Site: brandenburg
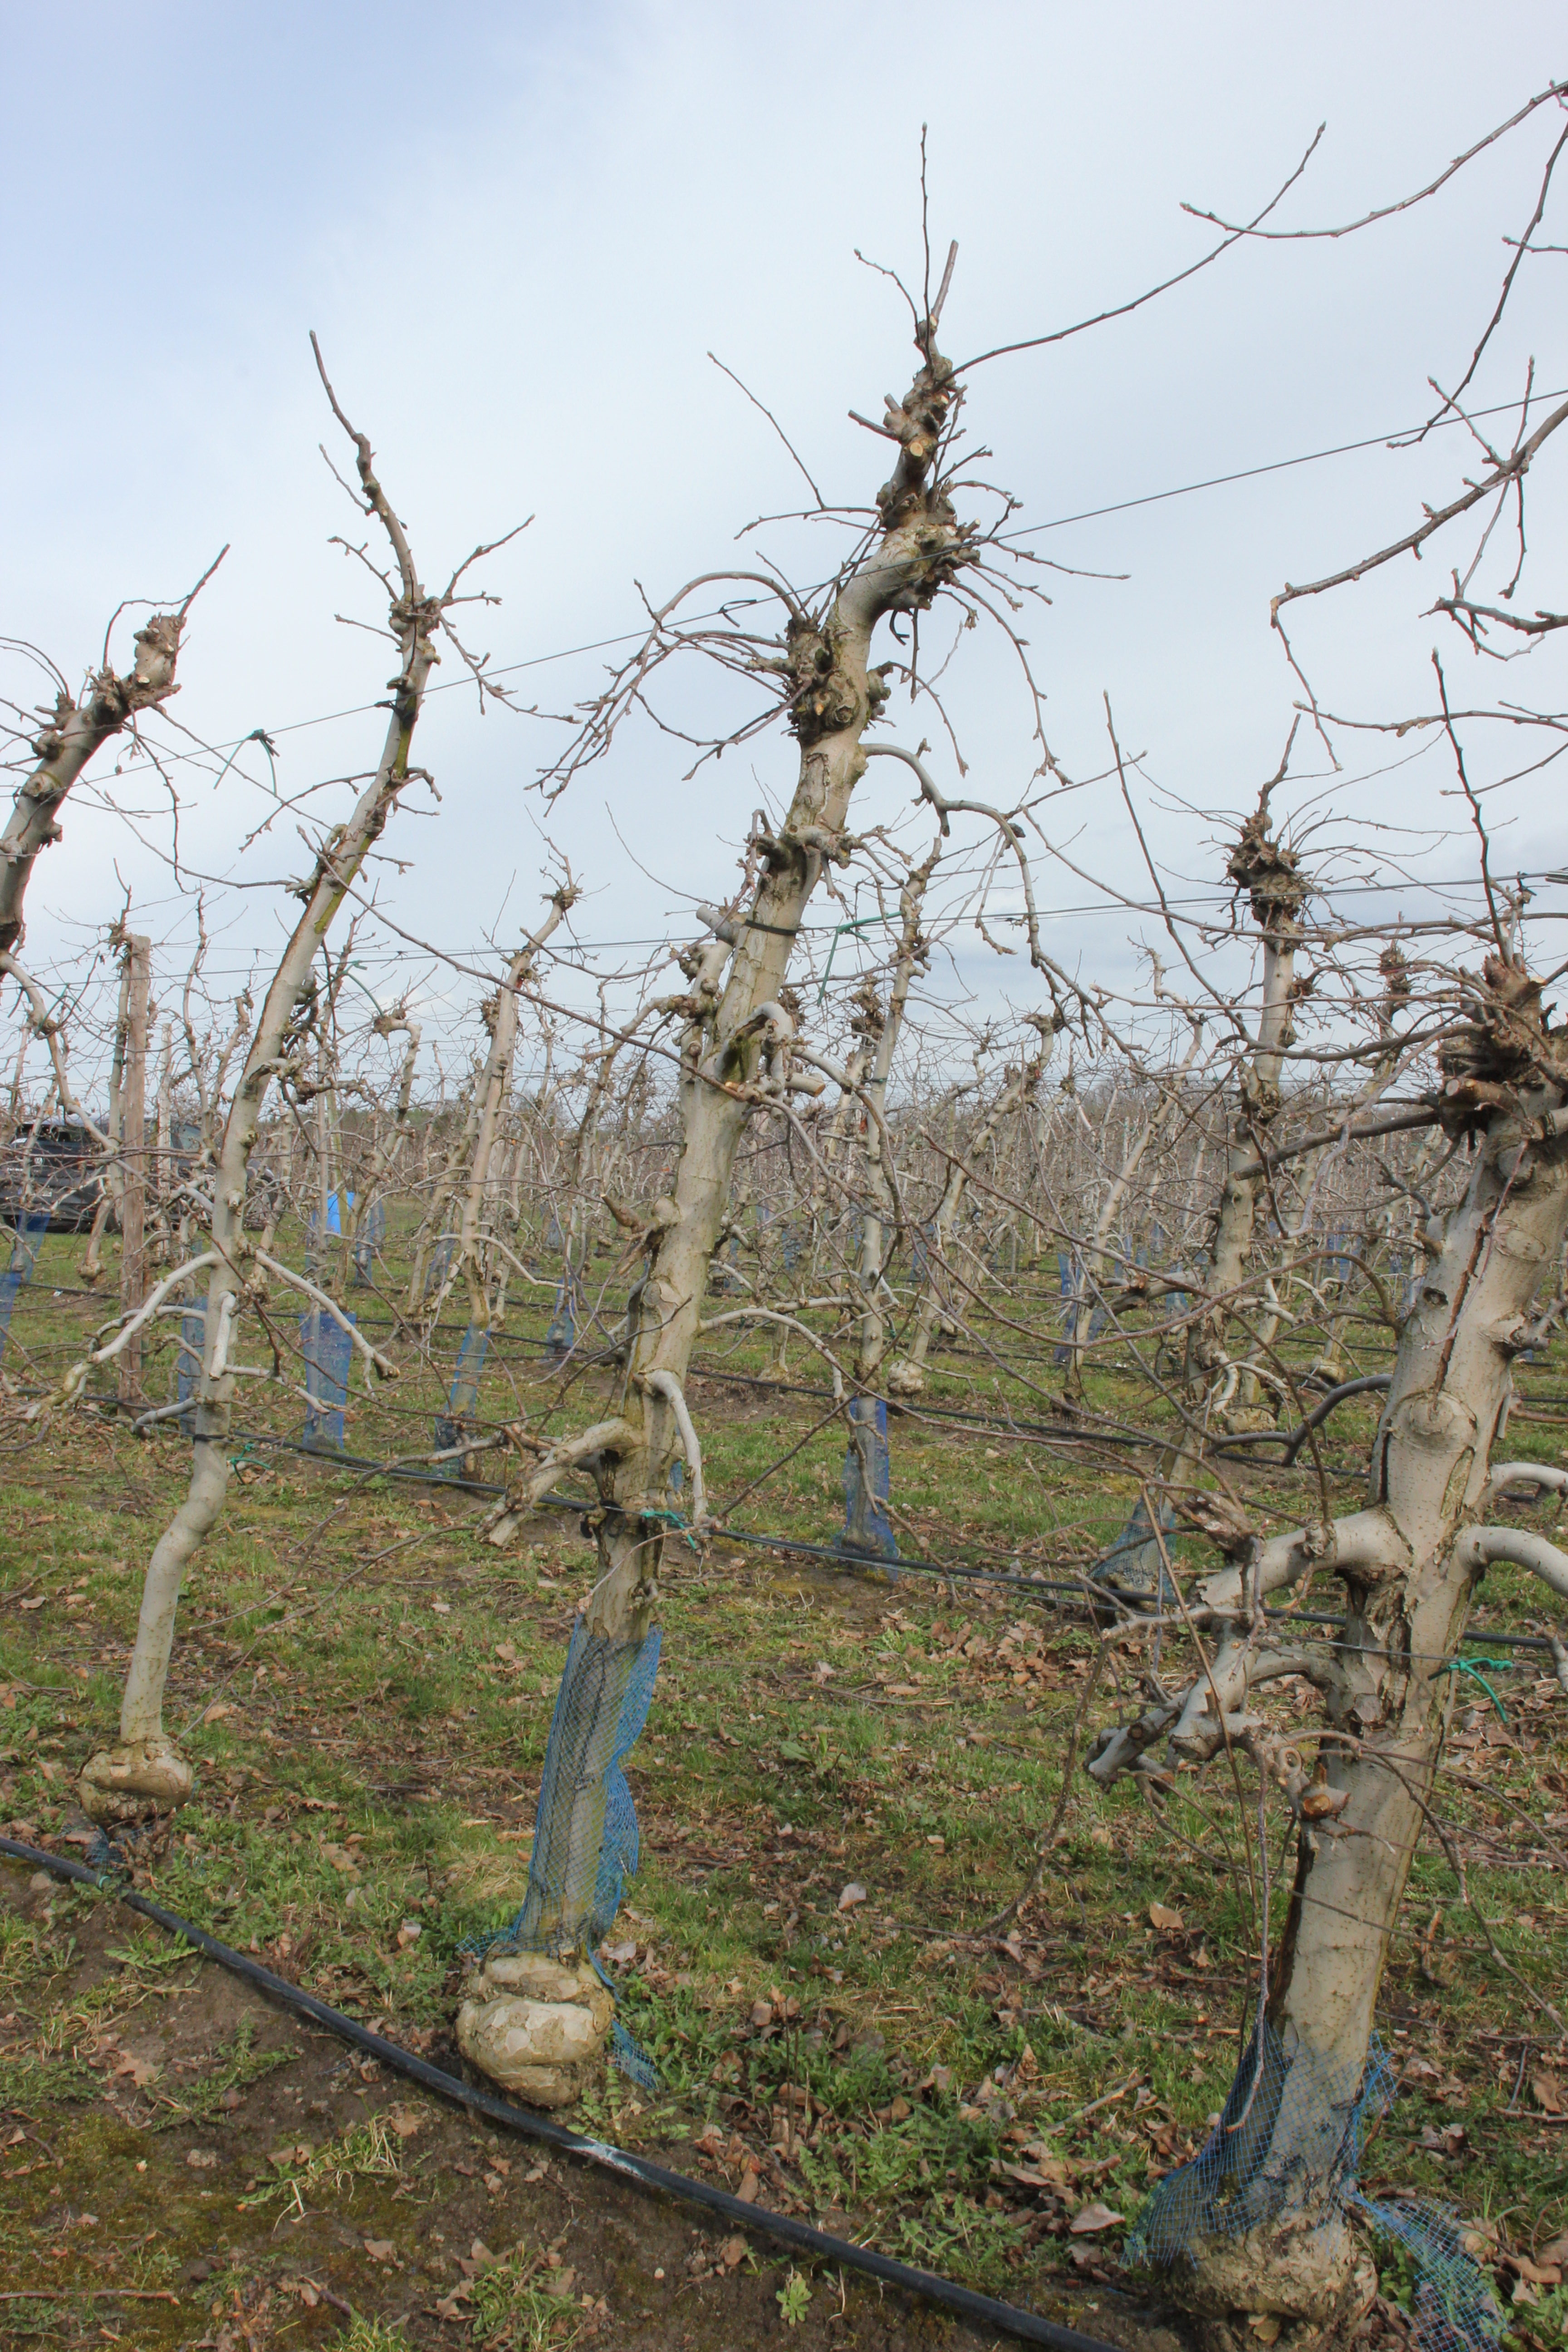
Growth stage (BBCH 01): Bud development